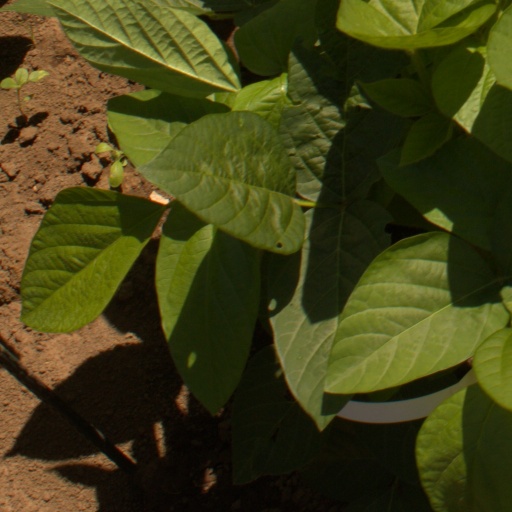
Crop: soybean